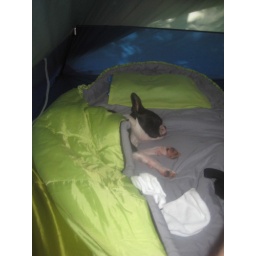
Pao sleeping in after he took my sleeping bag from me